Saint Paul's Abbey, Lavanttal

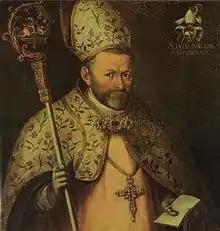
Abbot Hieronymus Marchstaller, 1629 portrait

The resurgence of St. Paul's began under Hieronymus Marchstaller, abbot from 1616. The derelict premises around the monastery church were rebuilt according to plans modelled on the Spanish Escorial. The reconstruction was completed under Marchstaller's successors until 1683.